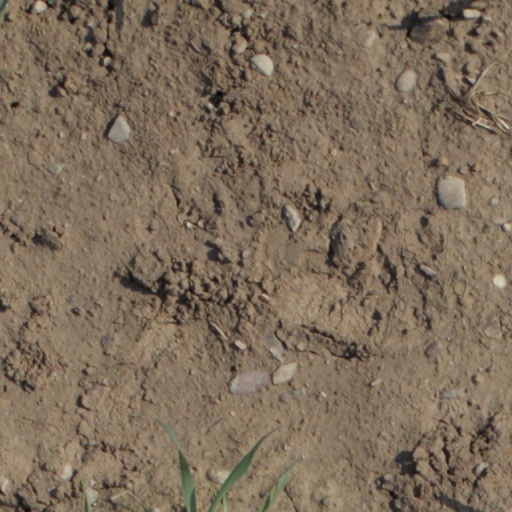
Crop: wheat